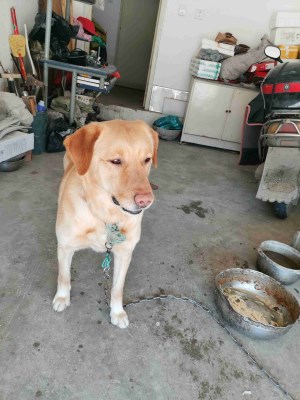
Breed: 3580-n000122-Labrador_retriever